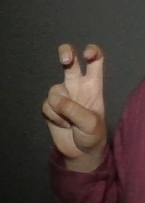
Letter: toot